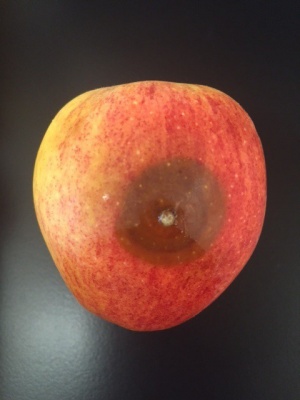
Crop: apple
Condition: black_rot